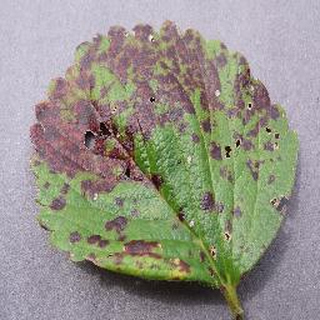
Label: strawberry_leaf_scorch